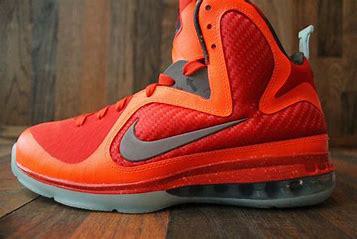
Brand: Nike
Model: Lebron 9